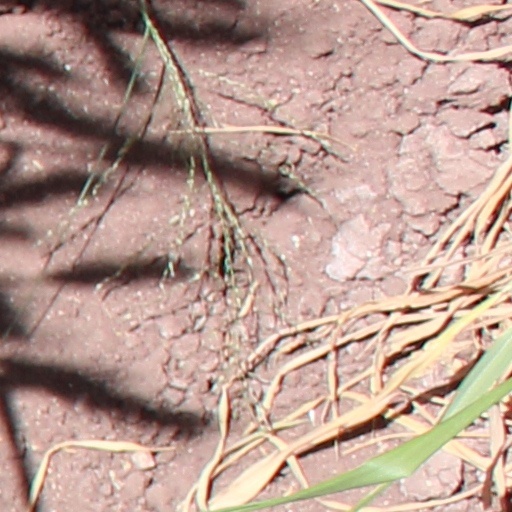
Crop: wheat